The Midnight Story

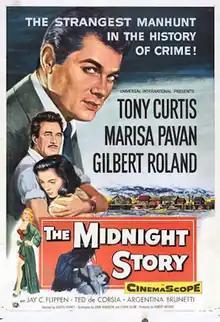
1957 film poster by Reynold Brown

The Midnight Story is a 1957 American CinemaScope film noir crime film directed by Joseph Pevney and starring Tony Curtis, Marisa Pavan and Gilbert Roland. The film was originally slated to be titled "The Eyes of Father Tomasino", after the 1955 "Lux Video Theatre" TV episode it was based on.